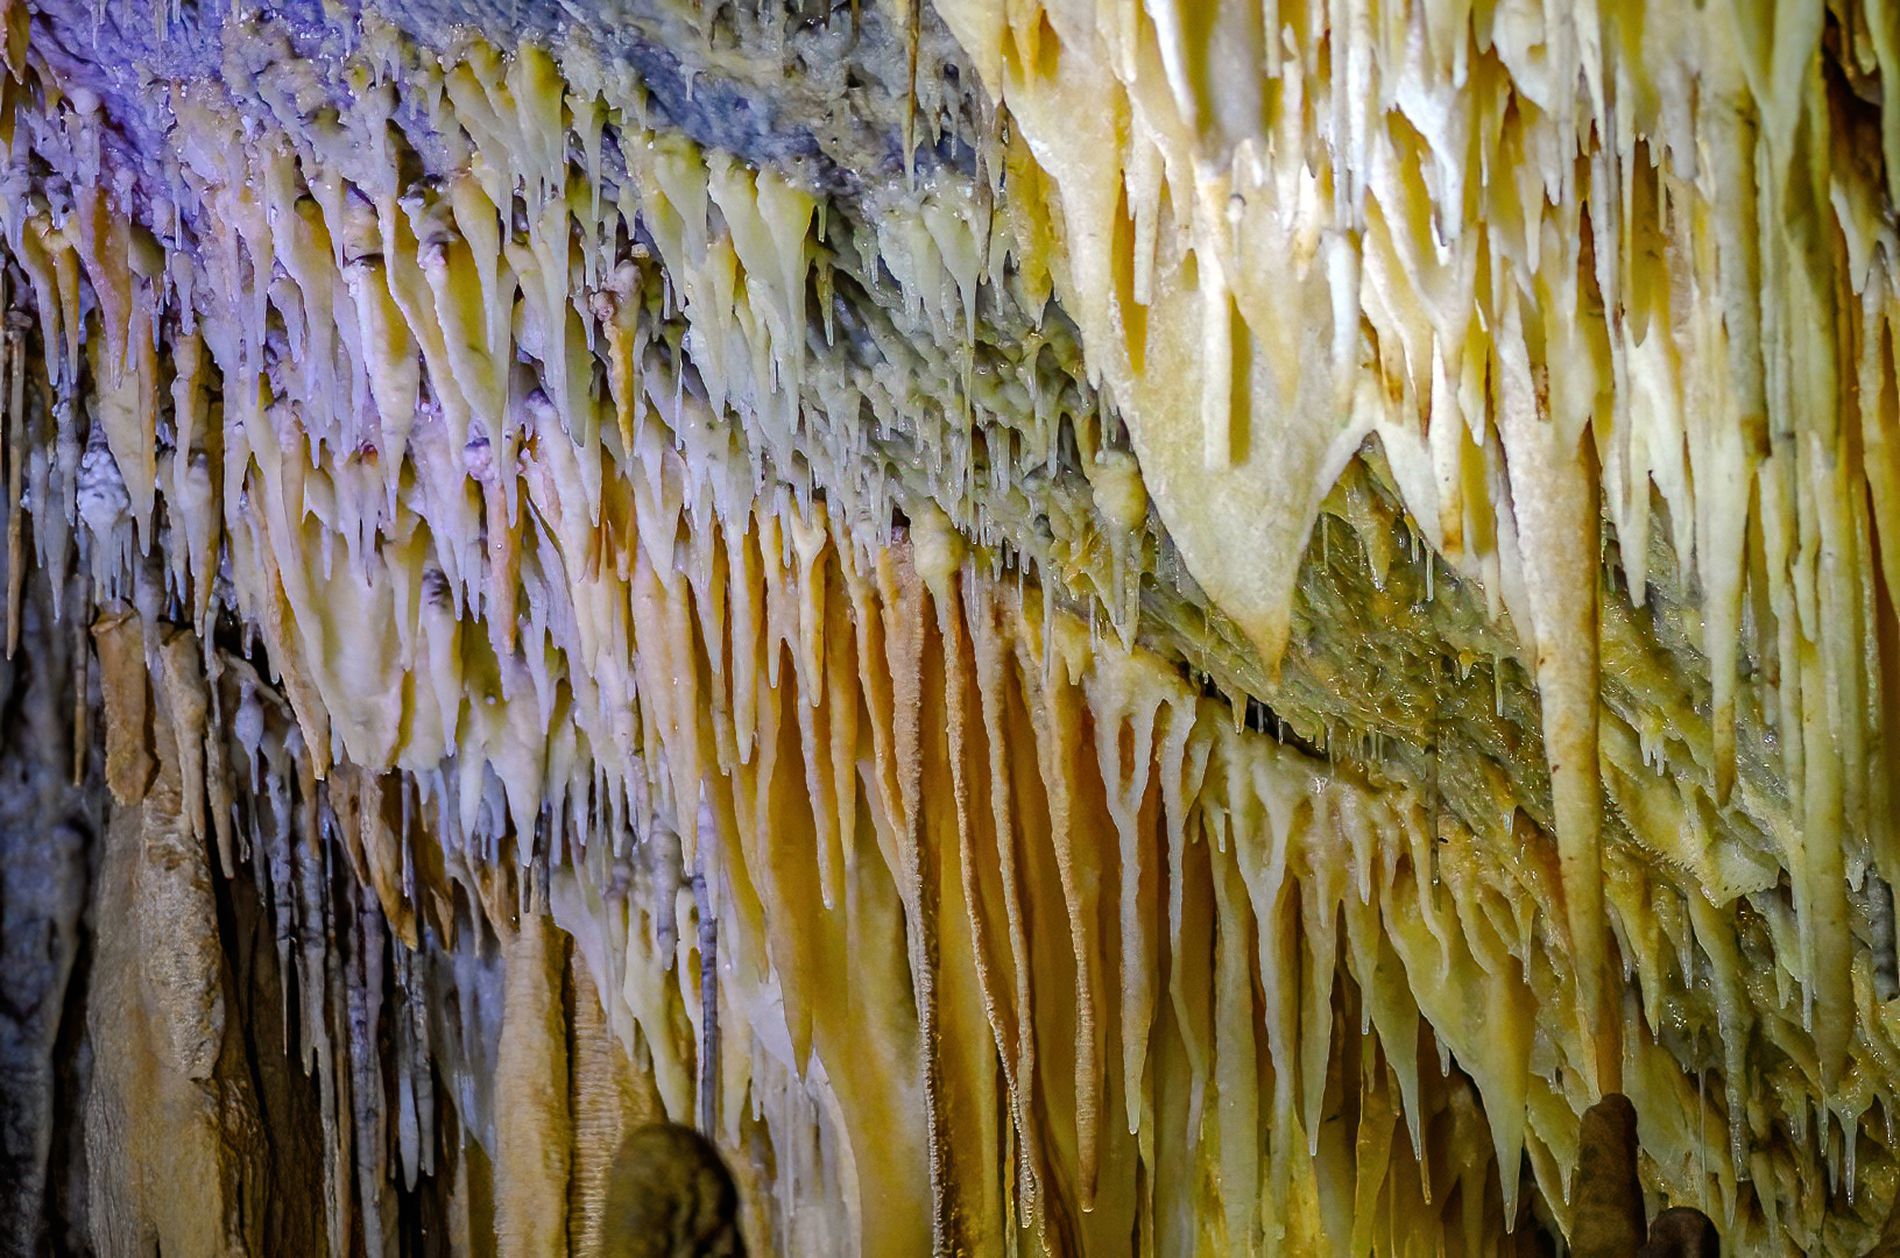
Timeless Stalactites.
A picture captures stalactites inside a cave showcasing the amazing texture of these formations which have developed over time.
A close up, straight on eye level shot of cave formations in a warm and cool-toned color palette with artificial lighting focusing on the stalactites in an artistic atmosphere.
Labels: Cave, Nature, Outdoors, Plant, Rock, Stalactites